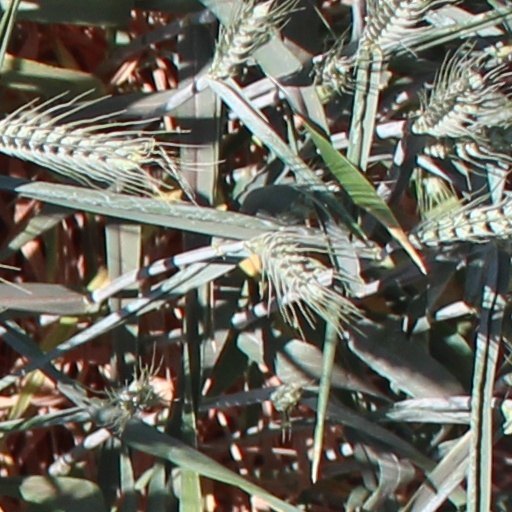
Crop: wheat